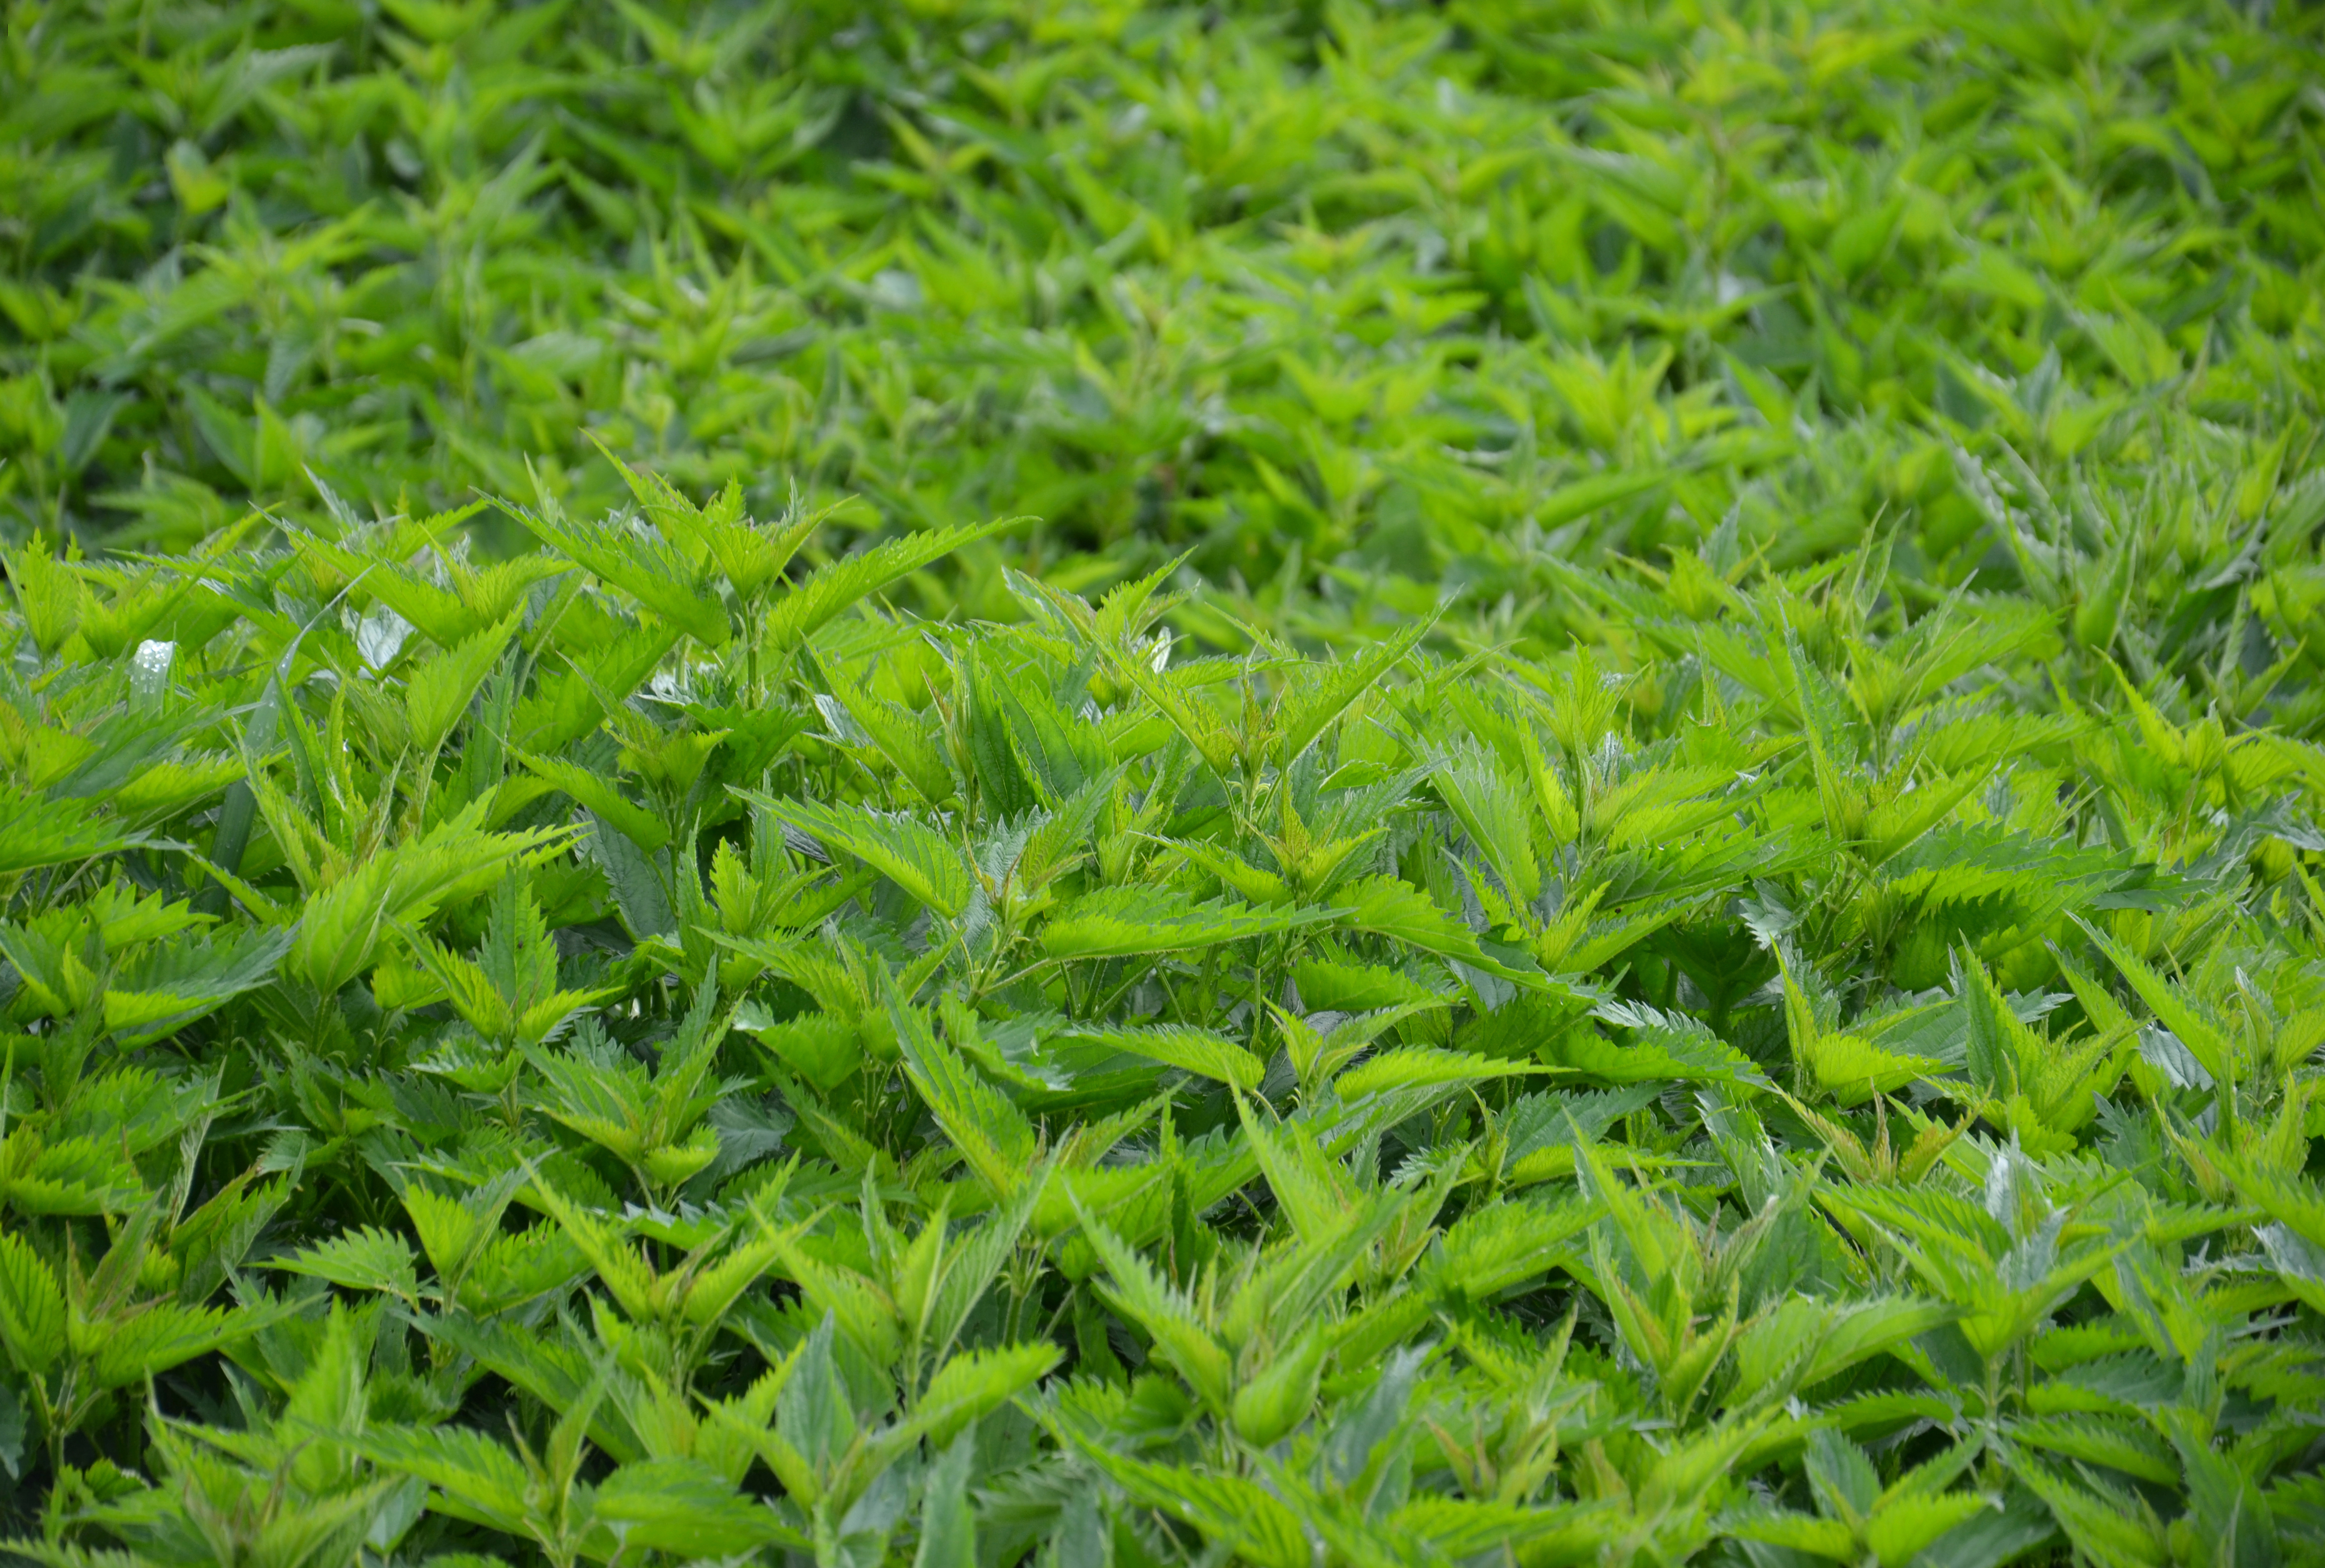
nettle, plant, stinging, thickets, leaves, summer, season, nature, medicinal plant, traditional medicine, vitamin, vitamins, useful, tea, leaf, terrestrial plant, vegetation, grass, groundcover, agriculture, flowering plant, shrub, evergreen, grass family, grassland, flooring, herbaceous plant, cash crop, plantation, field, landscape, herb, natural landscape, aquatic plant, perennial plant, pattern, subshrub, science, sedge family, soil